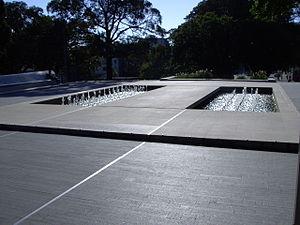
Les attentats de Bali sont un double attentat à la bombe qui s'est produit le 12 octobre 2002 dans la ville de Kuta sur l'île indonésienne de Bali, tuant 202 personnes et en blessant 209 autres. La plupart des victimes étaient des touristes étrangers, principalement australiens. Cette attaque est considérée comme l'attentat le plus meurtrier de l'histoire de l'Indonésie.